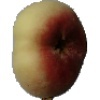
Label: peach_flat